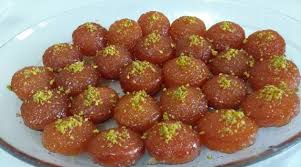
Label: kemalpasa_dessert